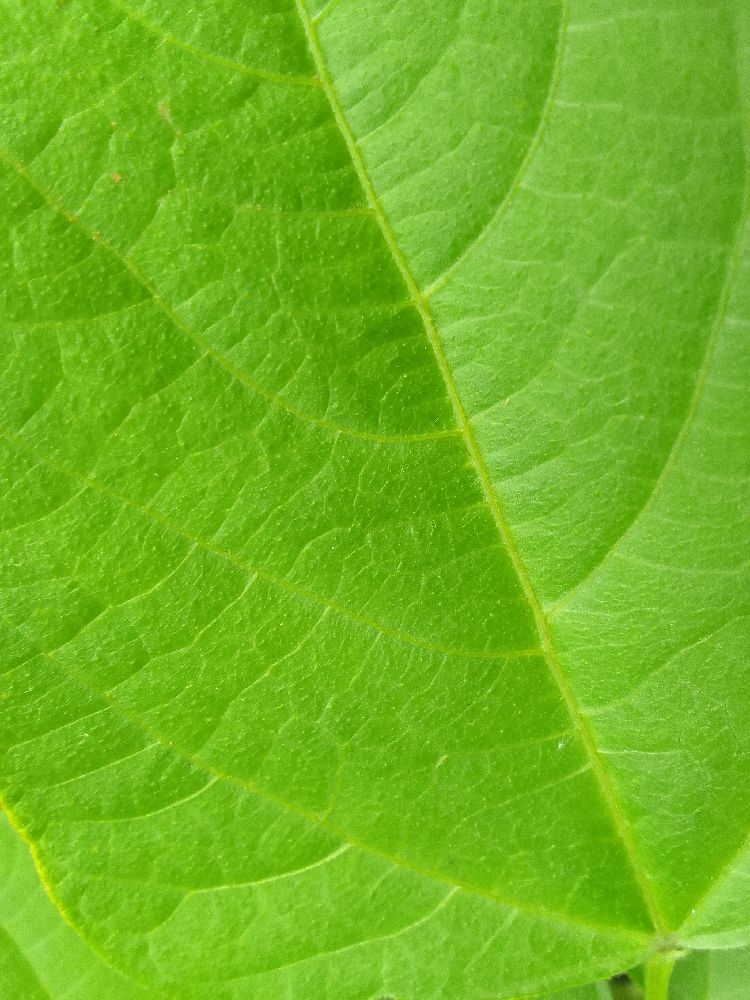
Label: healthy